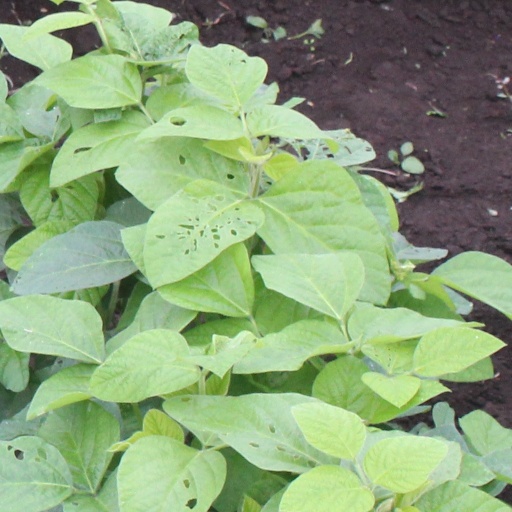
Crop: soybean